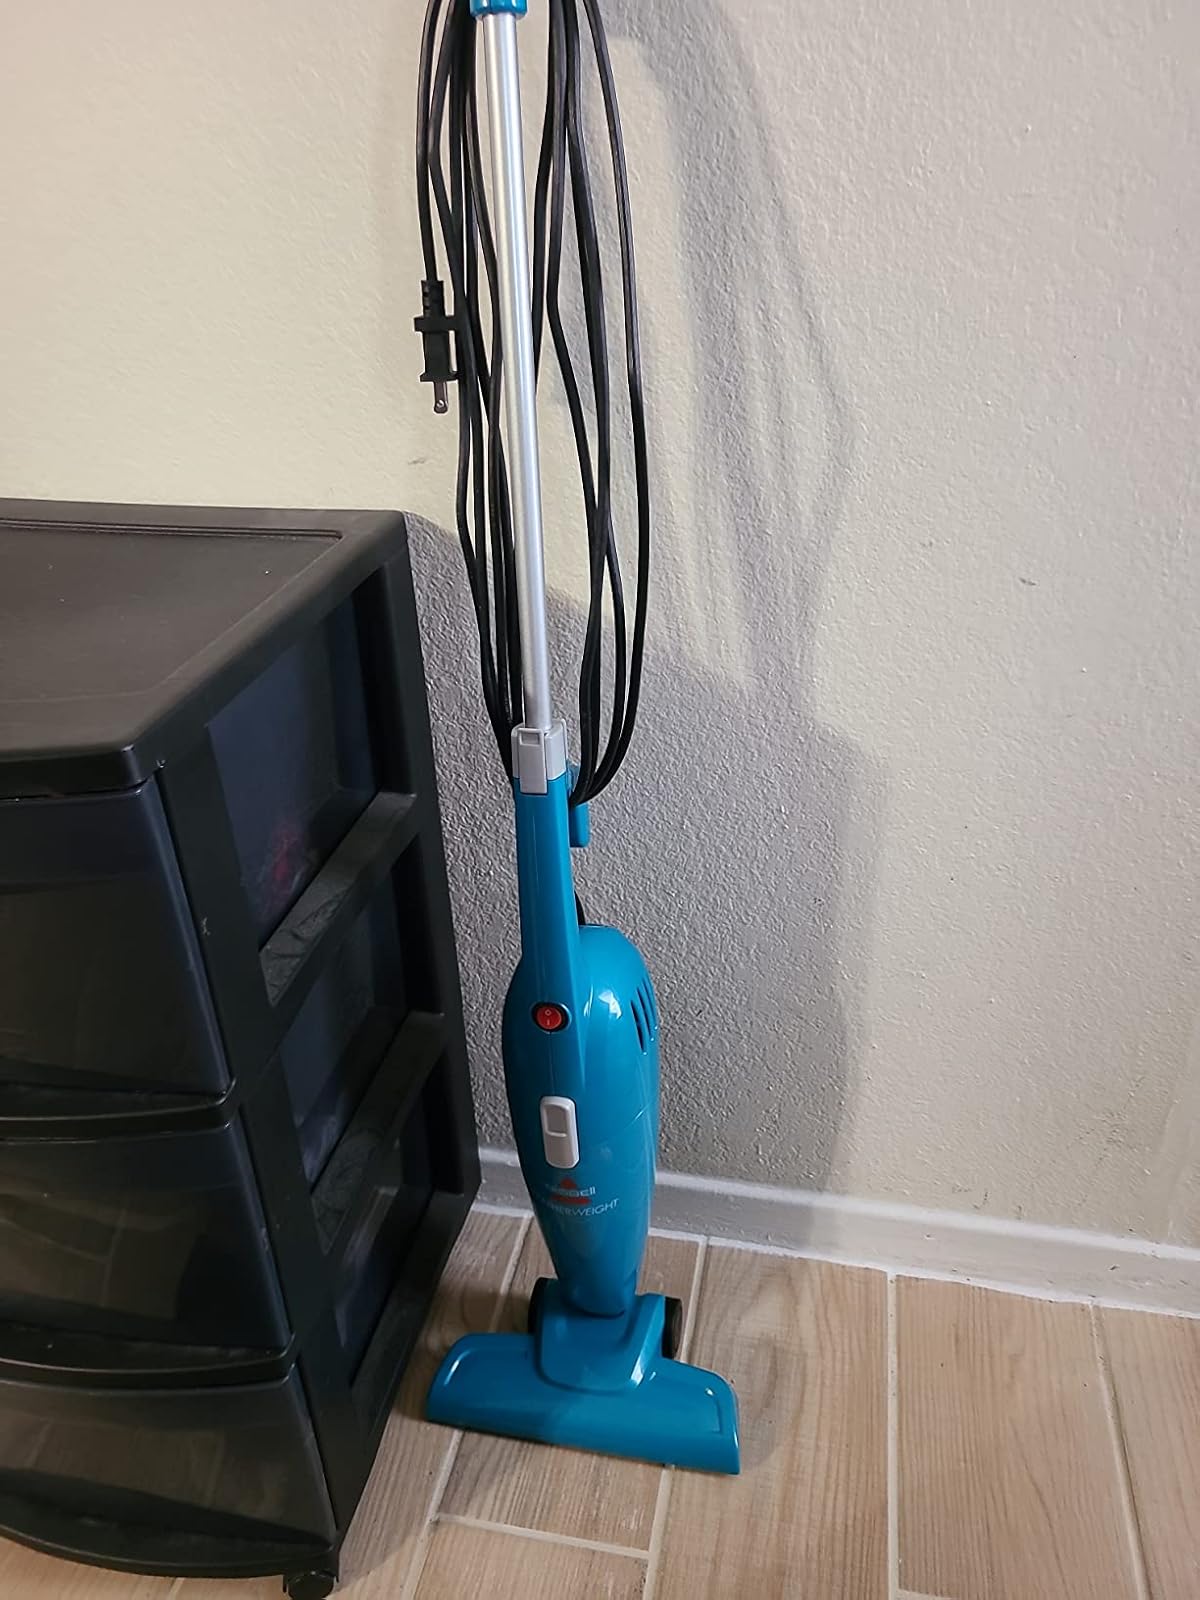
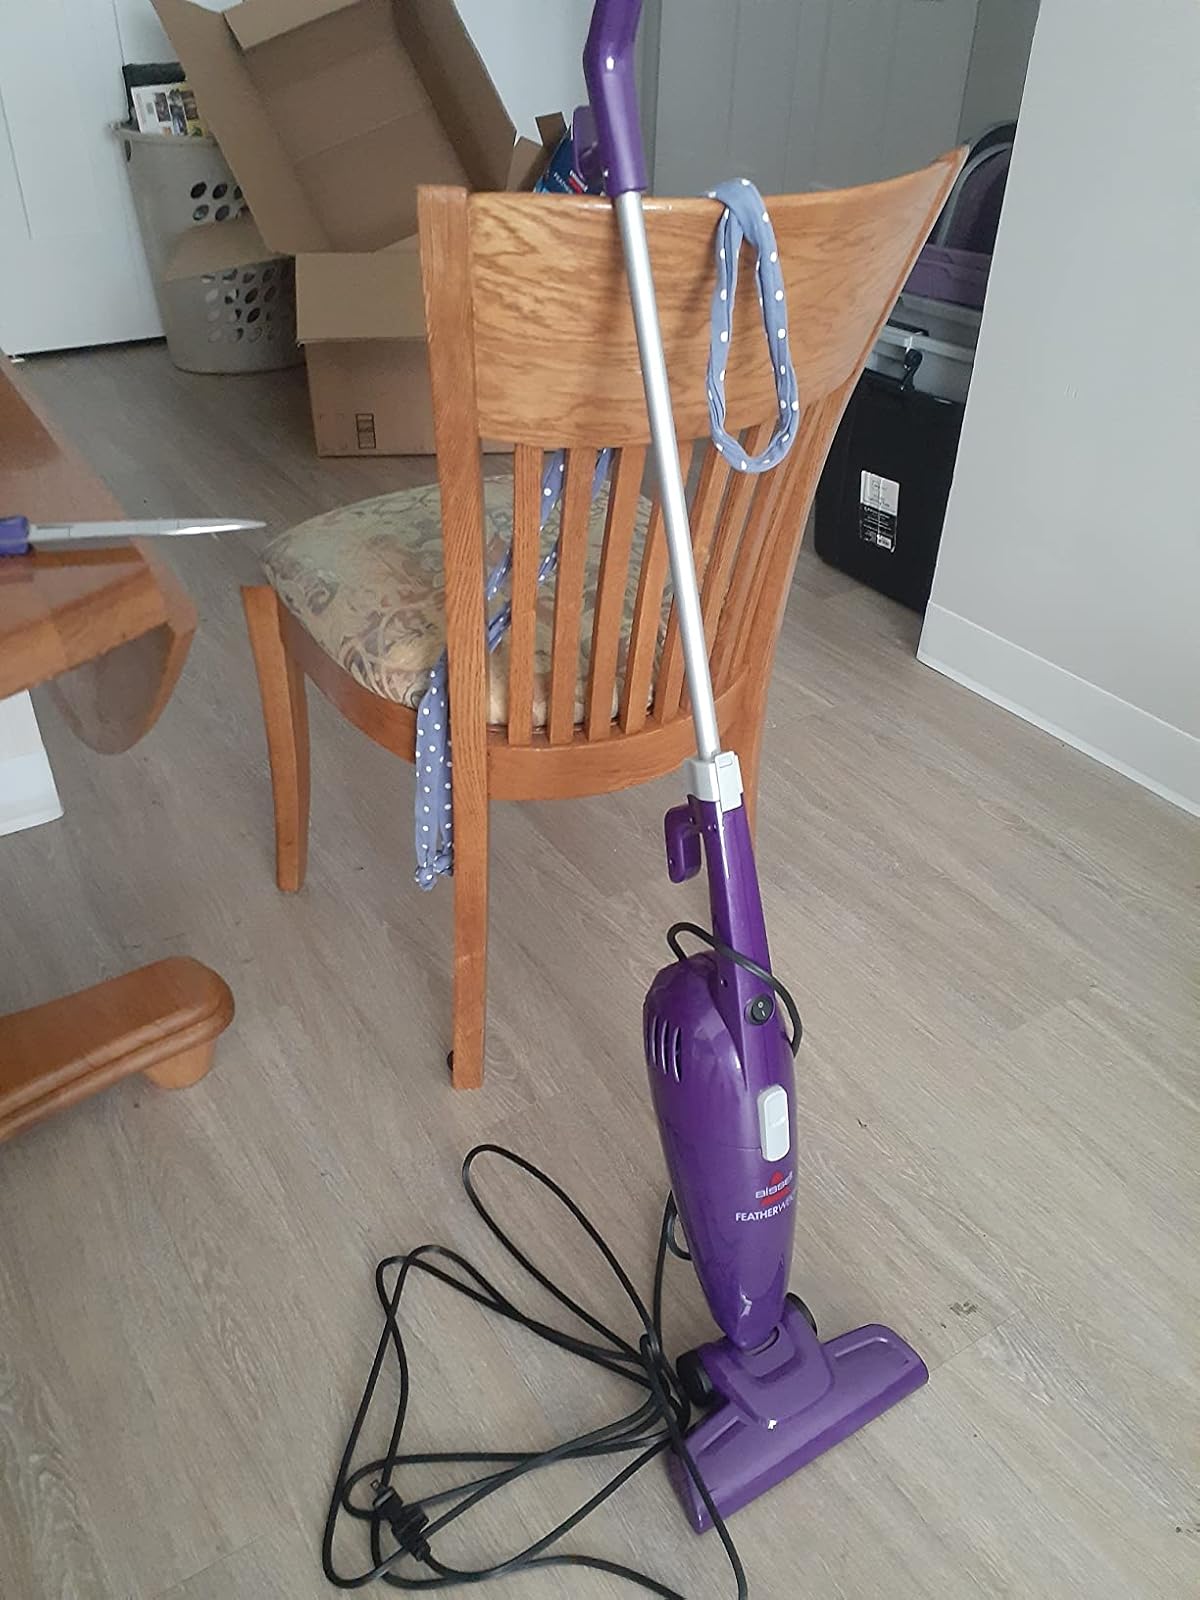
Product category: items_vacuum
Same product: no